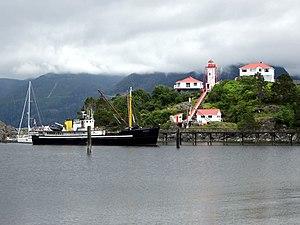
Le phare de Nootka est un phare situé à la pointe sud-est de l'île Nootka sur la côte ouest de l'île de Vancouver, dans le District régional de Strathcona, au Canada.